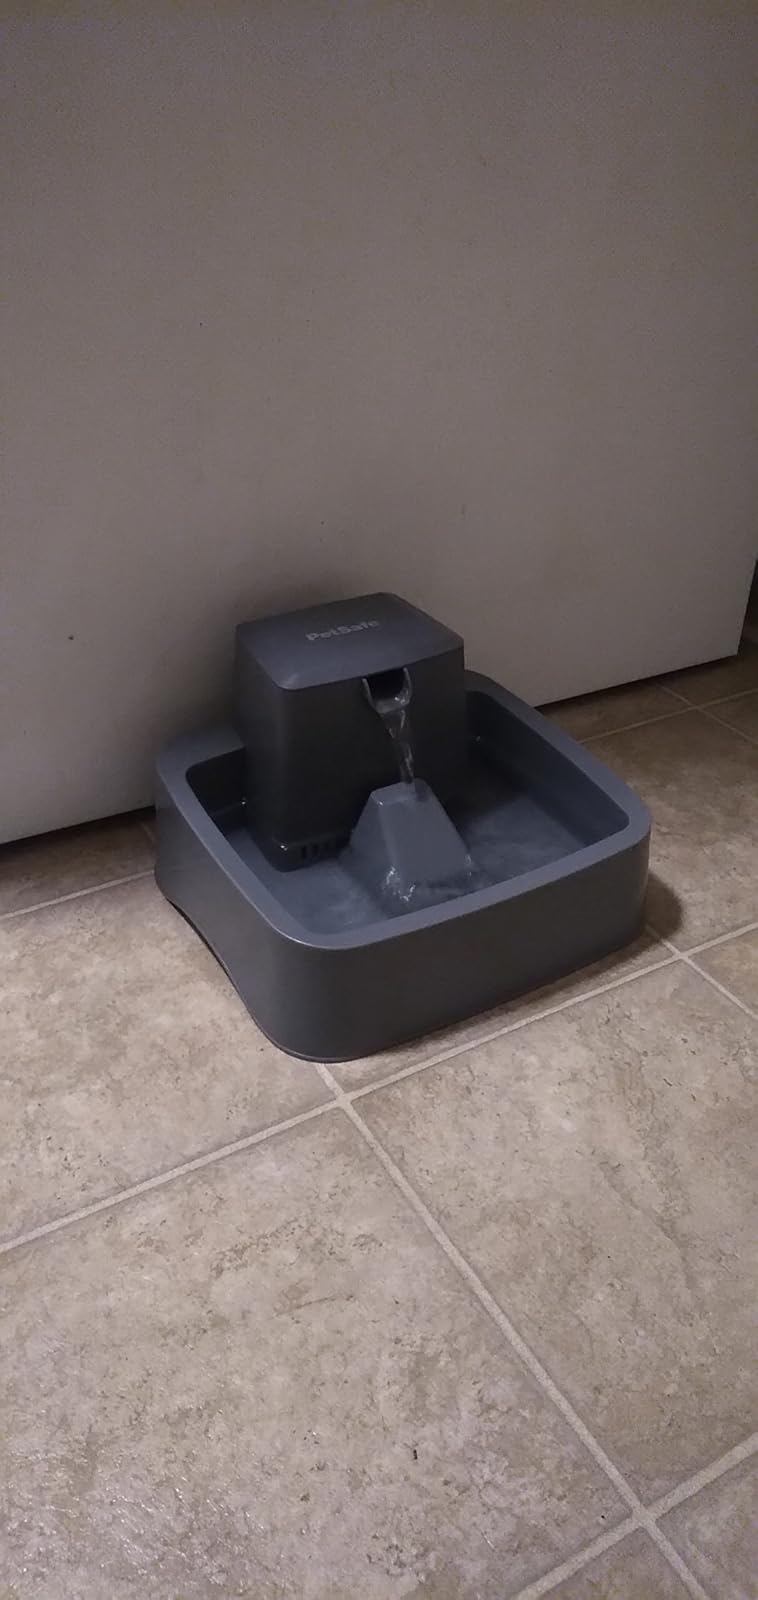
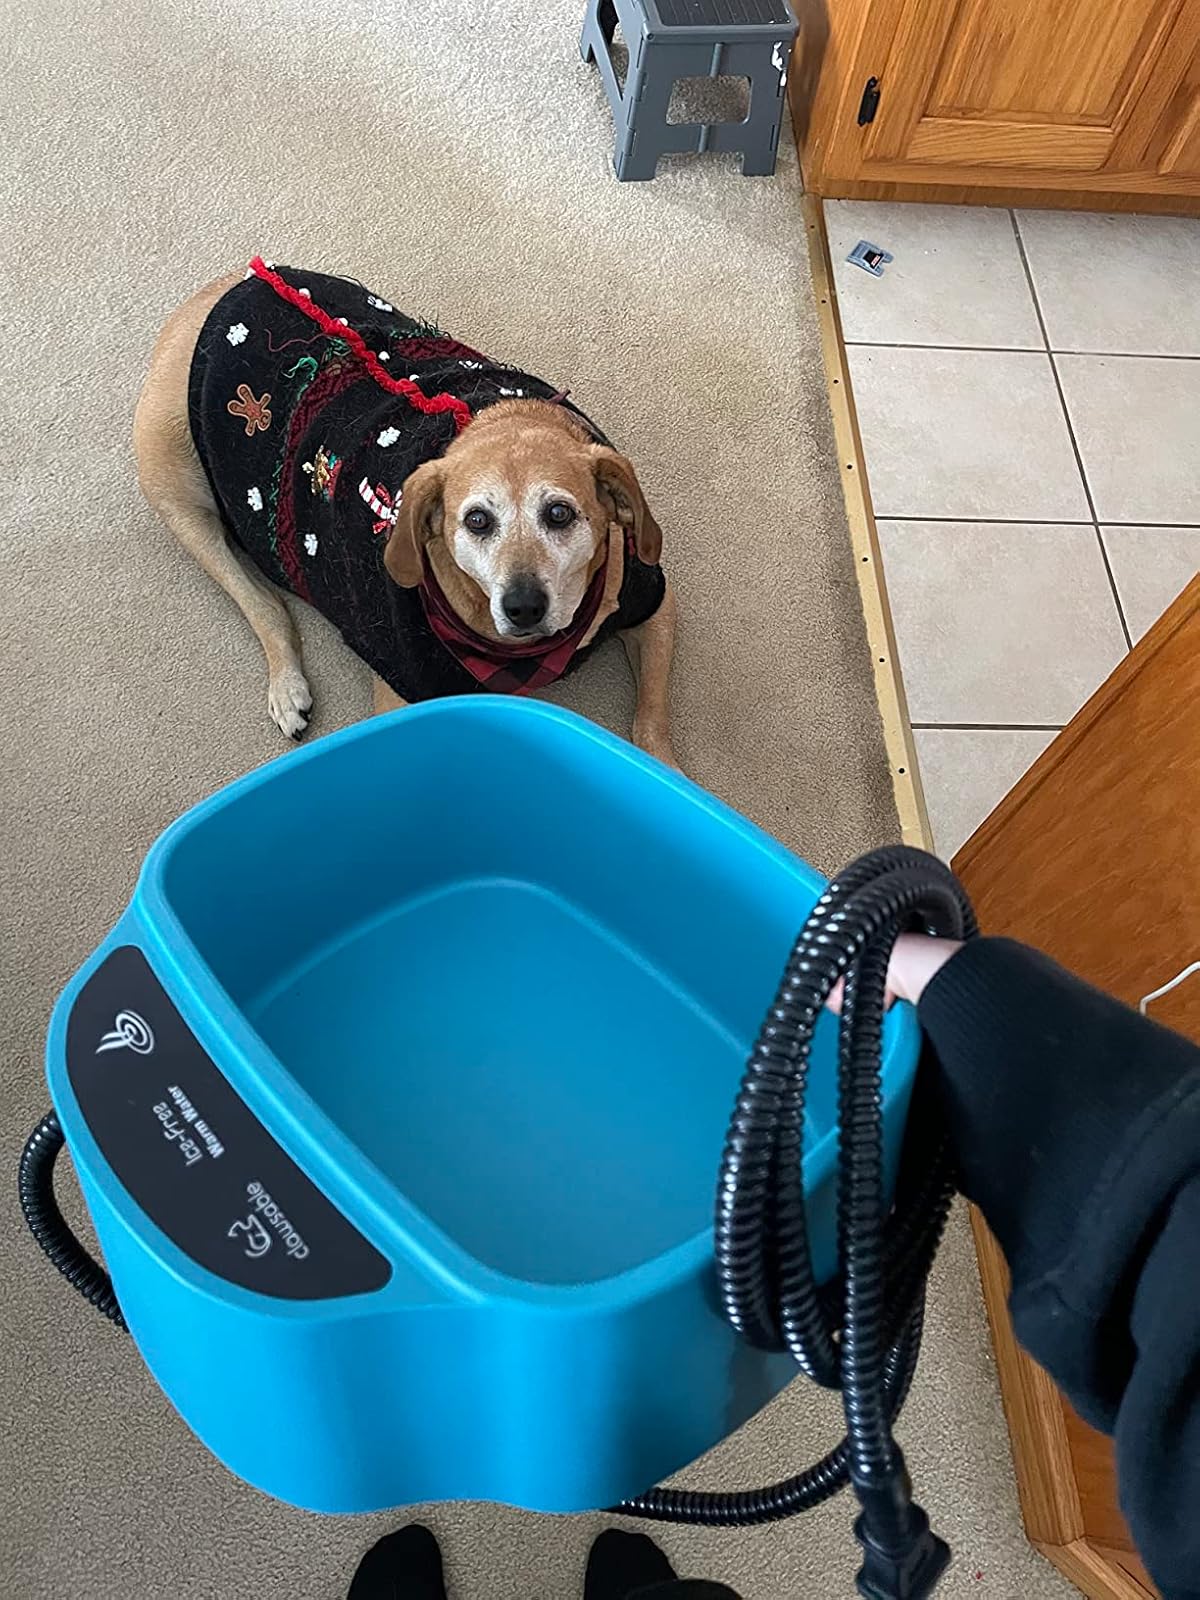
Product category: items_bowl
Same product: no